Minamoto no Tametomo

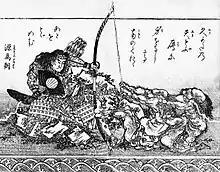
"Chinsetsu yumihari-zuki", illustrated by Katsushika Hokusai

He is the focus on Takizawa Bakin’s novel "" (Strange Tales of the Crescent Moon). Which was illustrated by famous artist Hokusai.